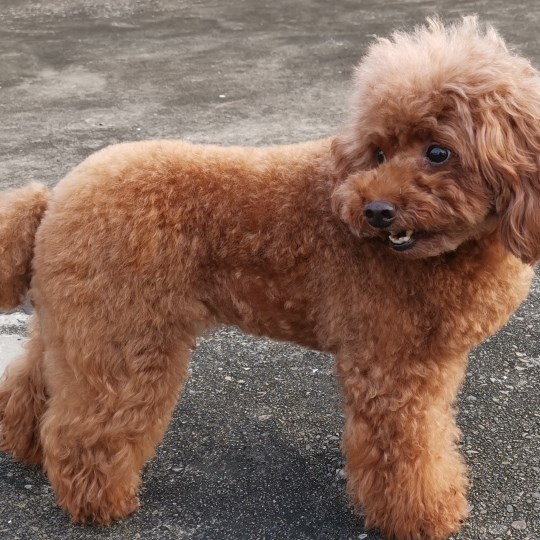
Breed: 2925-n000114-toy_poodle